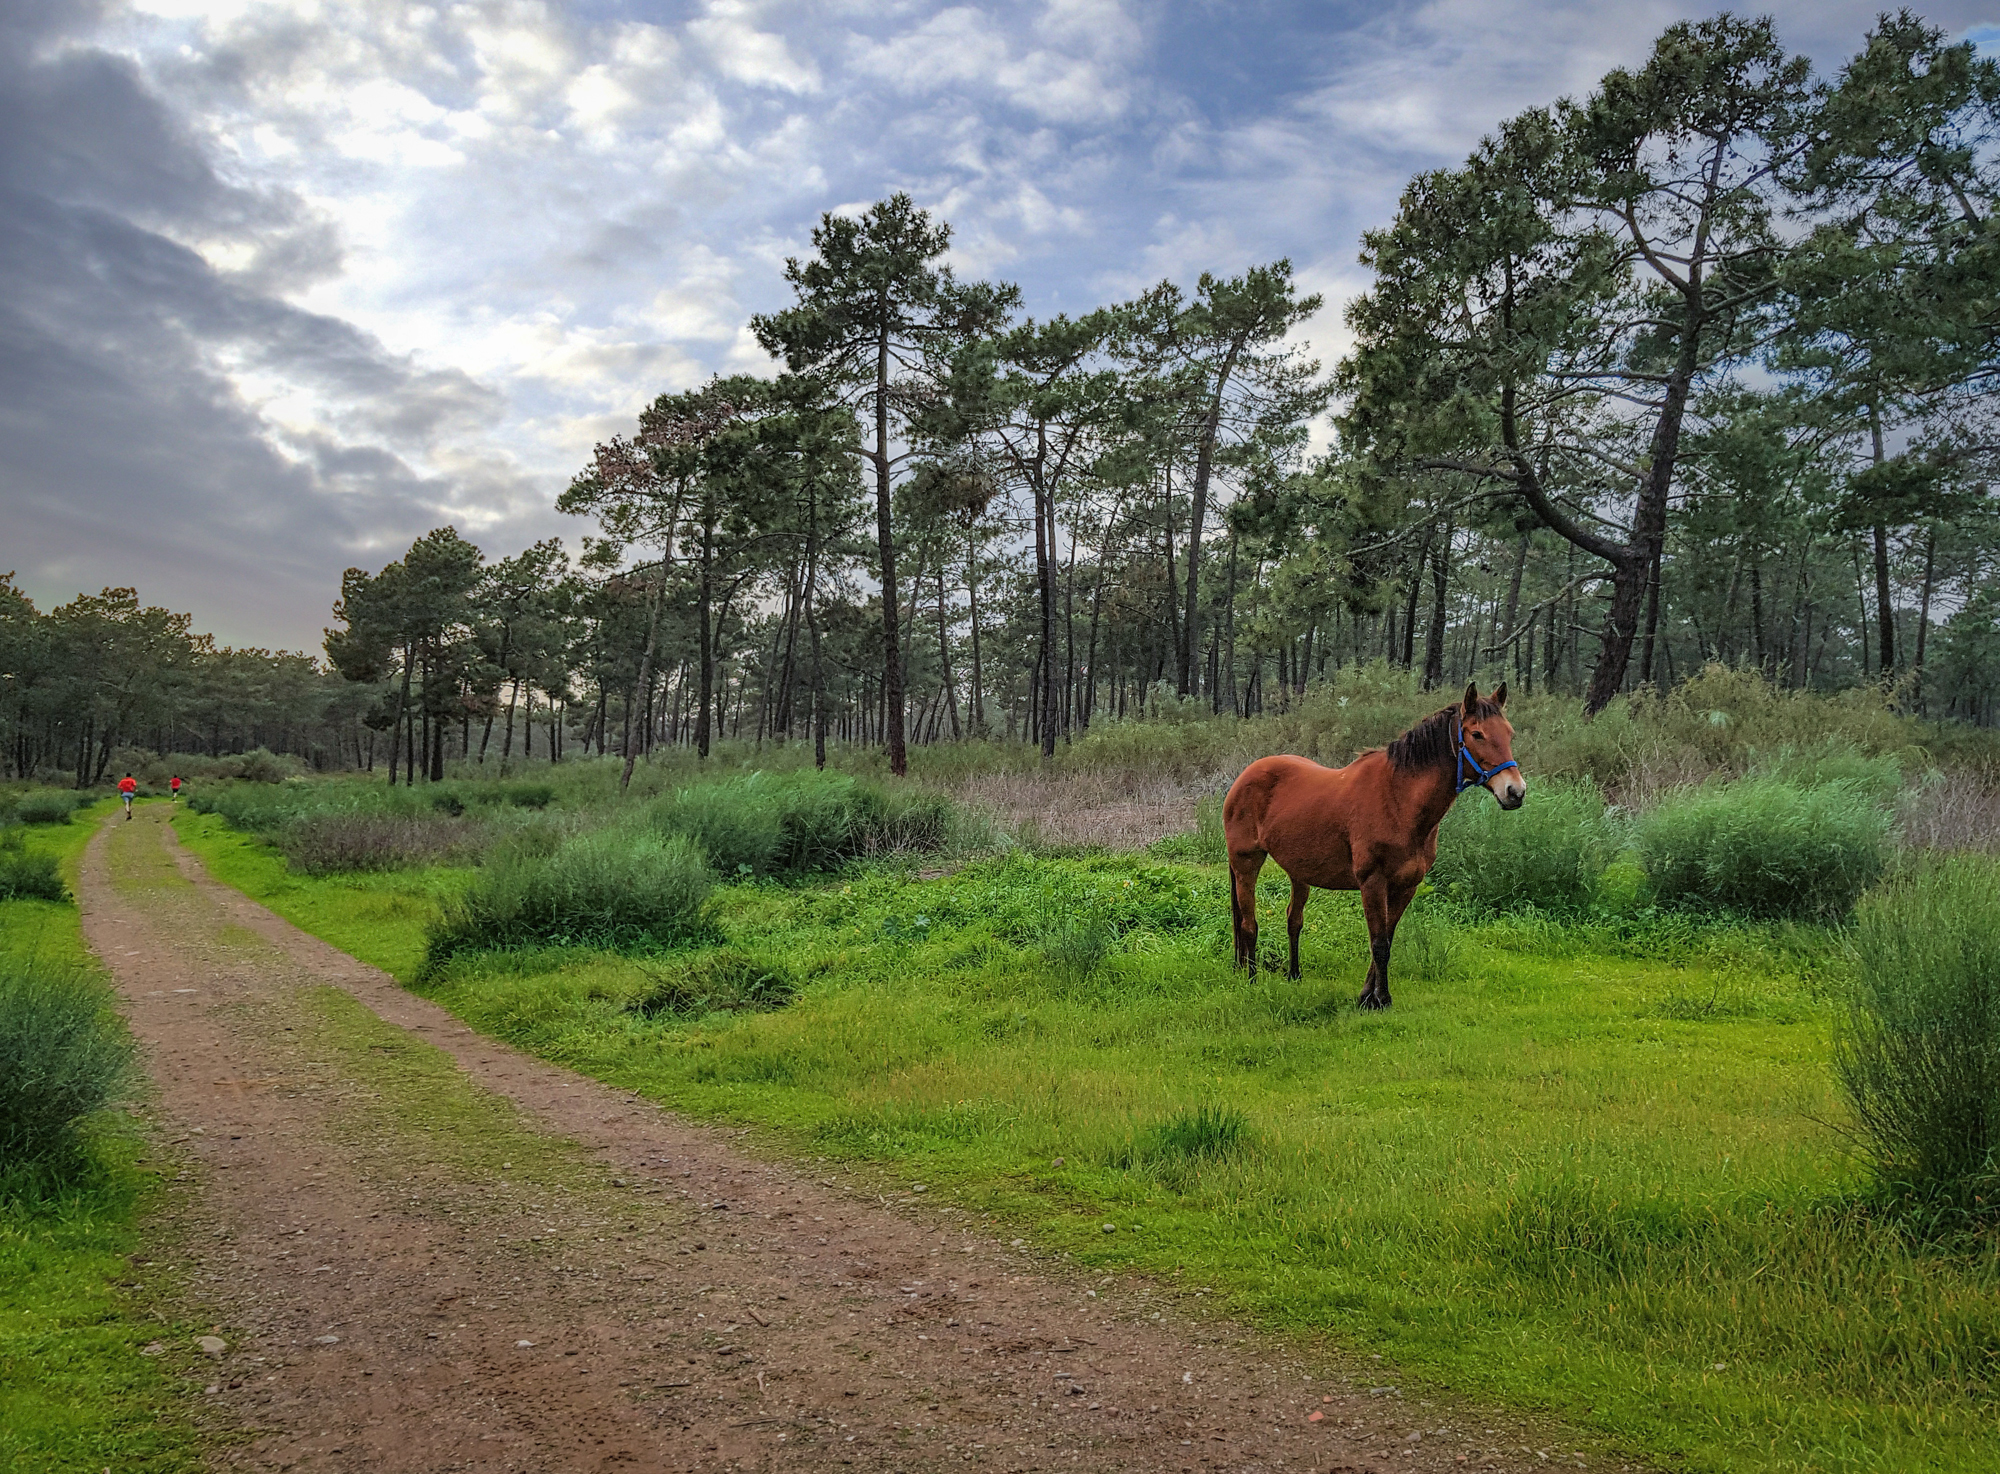
forest, cloud, horse, plant, sky, tree, working animal, natural landscape, sorrel, grazing, plain, terrestrial animal, grassland, grass, landscape, liver, mane, pack animal, livestock, road, prairie, field, mare, agriculture, hill, bovine, wildlife, ranch, pasture, stallion, cumulus, plantation, dirt road, steppe, wildflower, soil, mustang horse, woodland, path, savanna, farm, shrub, tail, recreation